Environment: real
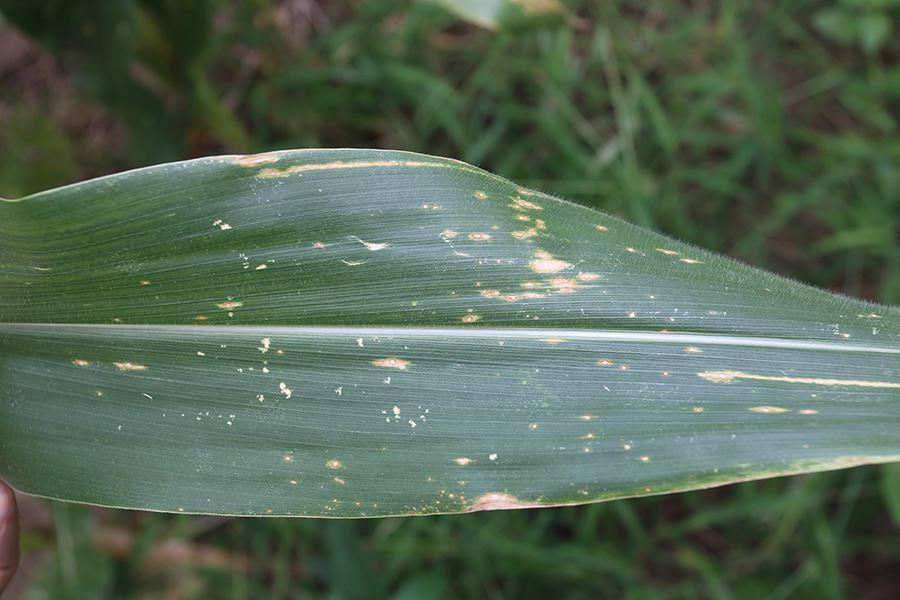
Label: gray_leaf_spot